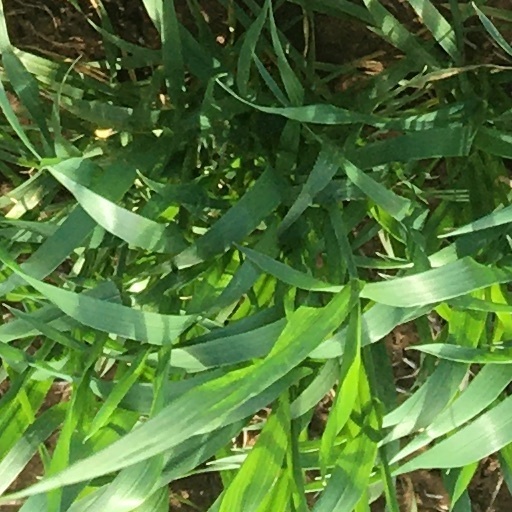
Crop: wheat